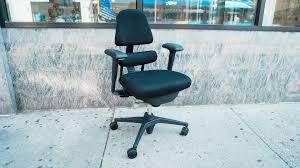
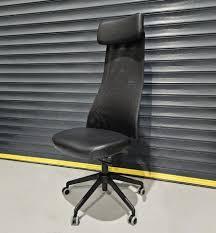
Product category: items_chair
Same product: no